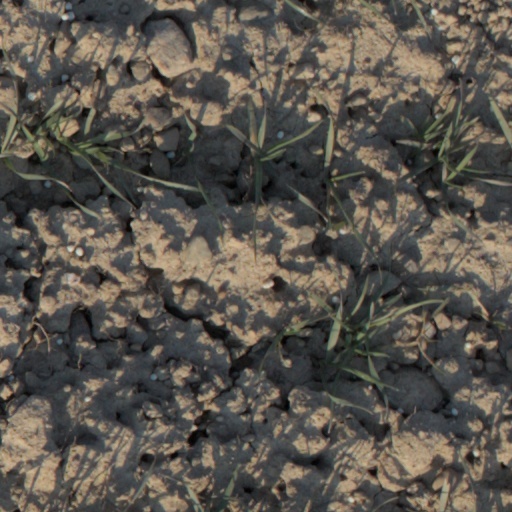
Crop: wheat